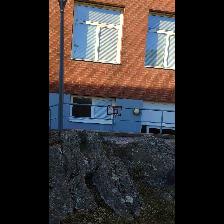
Label: NonHuman